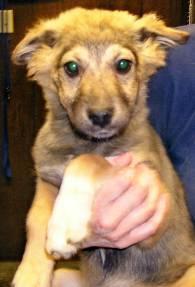
dog